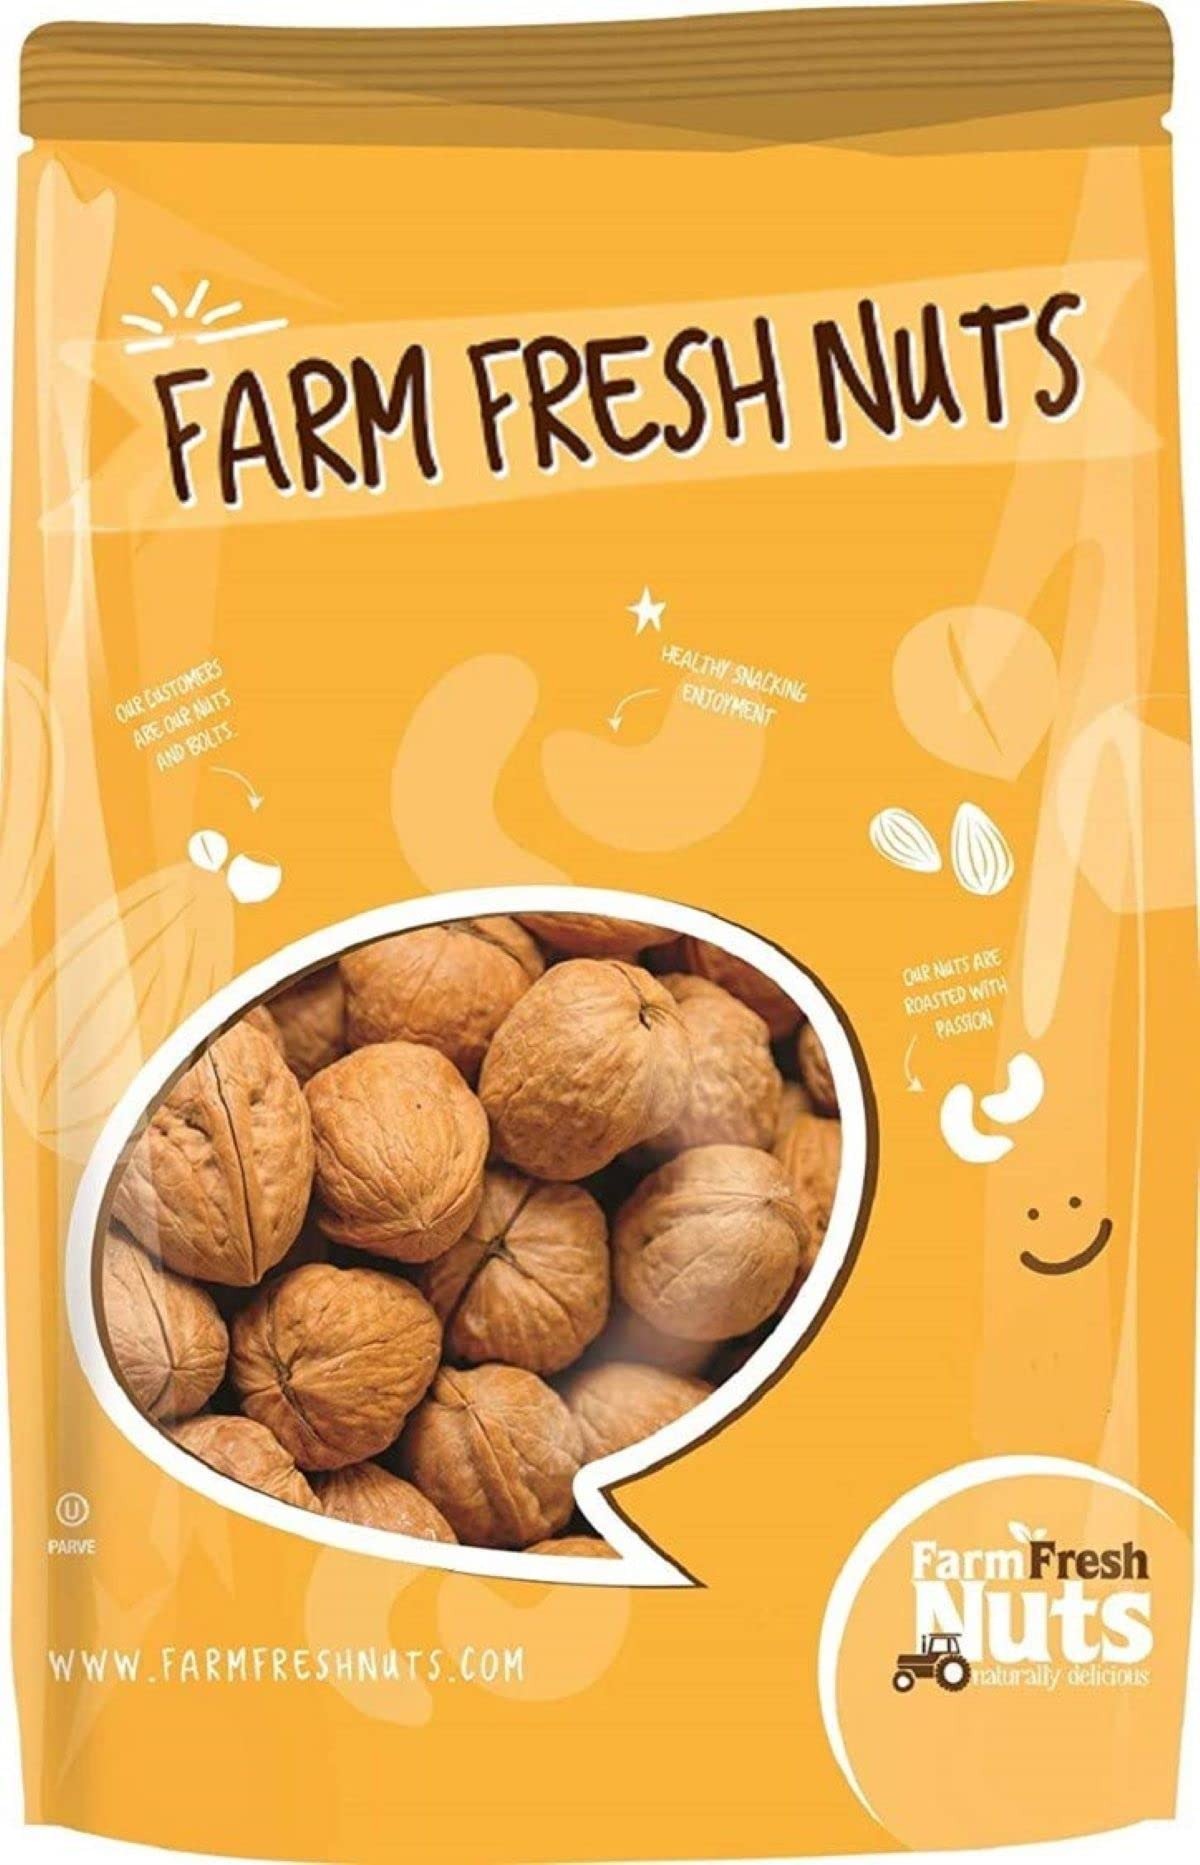
Item Name: In Shell Walnuts (2 Lbs.) - Large Natural California Walnuts - Great Source of Omega 3 - Fresh New Crop - Bursting with Flavor - Farm Fresh Nuts Brand
Bullet Point 1: Popular treat: Farm Fresh Nuts' Premium in Shell Walnuts are among the world's widely consumed nuts. Inside a tough shell, their curly nutmeat halves offer a rich, sweet flavor.
Bullet Point 2: ✯ Healthy Benefits: Walnuts have no cholesterol, are packed with dietary fiber and protein, and are a great source of omega acids.
Bullet Point 3: ✯ We Talk Nuts: Farm Fresh Nuts is a small, American family-owned business with one goal in mind: To provide the customer with the freshest tasty nuts and dried fruits on the planet. We scour the earth to find a good product and stand firmly behind our merchandise. Taste the Farm Fresh Nuts advantage today! (Kosher Parve)
Bullet Point 4: ✯ If you can't honestly state that these are the Freshest Raw Cashews you've ever tried, then we don't deserve to keep your money. You have every right to ask for a full, no- questions-asked, refund anytime you decide.
Bullet Point 5: ✯ Please Note: Farm Fresh Nuts may package its products in a variety of bags, including clear, black, and our new colorful plastic bags. Simply check for the Farm Fresh Nuts name and/or logo, and you can be assured that the bag you are about to open contains some of the Freshest Nuts or Dried Fruit on the planet.
Product Description: Farm Fresh Nuts In Shell Walnuts not only taste great but are a rich source of heart-healthy monounsaturated fats and an excellent source of those hard to find omega-3 fatty acids. Super crunchy and naturally delicious it makes an all time favorite. You'll find yourself craving more and more, but without the added guilt of overindulging, since In Shell Walnuts are packed with tons of nutrients and vitamins. Get cracking and add to your favorite salad, vegetable dish, fruit, dessert, cakes or anything else practically! It makes a great healthy snack to munch on, as well. Our premium nuts are hand selected for highest grade and quality. We hand select the finest Walnuts out there to ensure that you get the greatest tasting In Shell almonds on the planet. We talk nuts: Farm Fresh Nuts is a small, American family-owned business with one goal in mind: To provide our customers with the greatest tasting nuts and dried fruits on the planet. We scour the earth the find the greatest product, and stand firmly behind our merchandise. Taste the Farm Fresh Nuts advantage today. Kosher Pareve.
Value: 32.0
Unit: Ounce

Price: 28